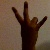
The image shows a hand gesture representing the number 7 in Indian Sign Language.